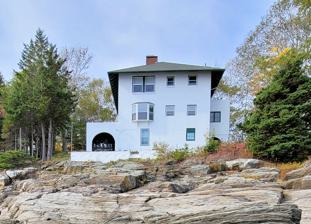
Building: Emily Means House
Country: United States of America
Year built: 1914
Historic house in Maine, United States United States historic place Emily Means House U.S. National Register of Historic Places Show map of Maine Show map of the United States Location Birch Island, South Bristol, Maine Coordinates 43°50′58″N 69°32′57″W / 43.84944°N 69.54917°W / 43.84944; -69.54917 Area 8 acres (3.2 ha) Built 1914 ( 1914 ) Built by Very, Samuel R. T. Architectural style Mediterranean Revival NRHP reference No. 85000242 Added to NRHP February 8, 1985 The Emily Means House is a historic house on Birch Island in South Bristol, Maine .  Built in 1914, it is a distinctive local example of Mediterranean Revival architecture, designed by New York architect Samuel Very.  It was built for Emily Means , a nationally known horticulturalist .  It was listed on the National Register of Historic Places in 1985. Description and history Birch Island is a small island on the east side of Rutherford Island , which makes up the southernmost portion of the town of South Bristol.  Birch Island is just northeast of the village of Christmas Cove, and is separated from the larger island by narrow channel, which is now spanned by a private bridge.  The Emily Means House is set on the east side of Birch Island, overlooking Johns Bay.  It is a two-story masonry structure, built out of terra cotta tile finished in smooth stucco, and covered by a tile hip roof.  The roof has extended eaves with exposed rafters.  The ground floor on the eastern (water-facing) side consists of a terrace with an arcade of rounded arches.  The main entrance, located on the north side, is also set in a round-arch opening.  The interior of the house is in an austere and restrained version of the Colonial Revival, and retains significant original woodwork. The house was built in 1914 as a summer residence for Emily Means, a nationally known horticulturalist.  It was designed for her by New York City architect Samuel R.T. Very, and is distinctive within the small community for its Mediterranean styling.  Means had purchased Birch Island in 1900, and planted extensive rock gardens with exotic specimens on the island. See also National Register of Historic Places listings in Lincoln County, Maine References